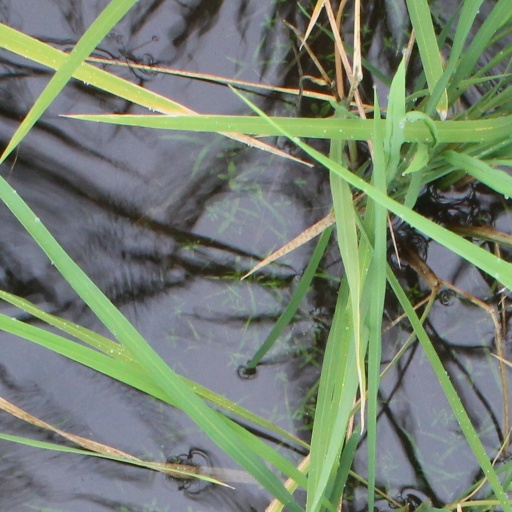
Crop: rice